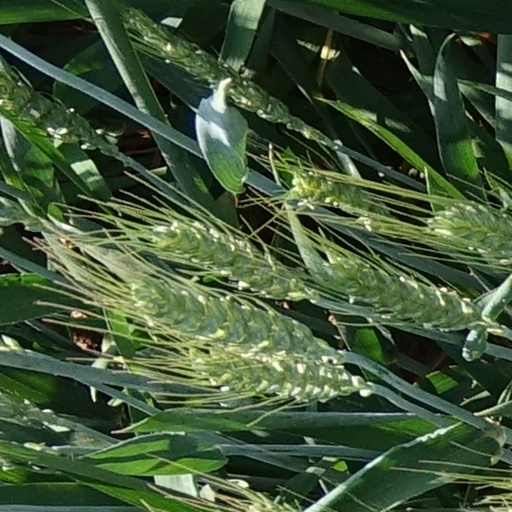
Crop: wheat